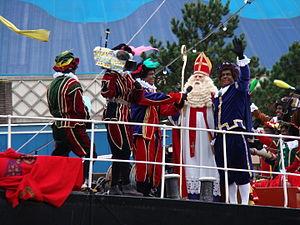
La Saint-Nicolas est une fête mettant en scène Nicolas de Myre, dit Saint Nicolas, récompensant les bons comportements des enfants et son compagnon à l'allure menaçante, chargé de punir ceux qui n'ont pas été sages. C'est une tradition vivace dans plusieurs pays européens, qui se déroule le 6 décembre, ou le 19 décembre pour l'Église orthodoxe utilisant le calendrier julien.